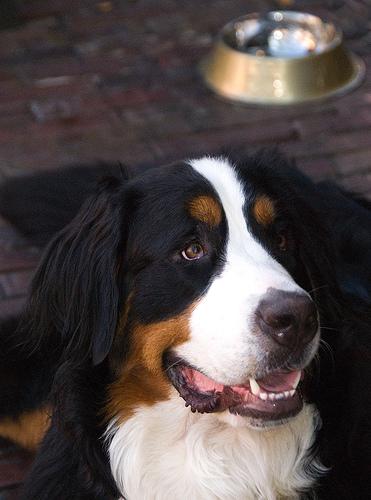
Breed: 211-n000061-Bernese_mountain_dog